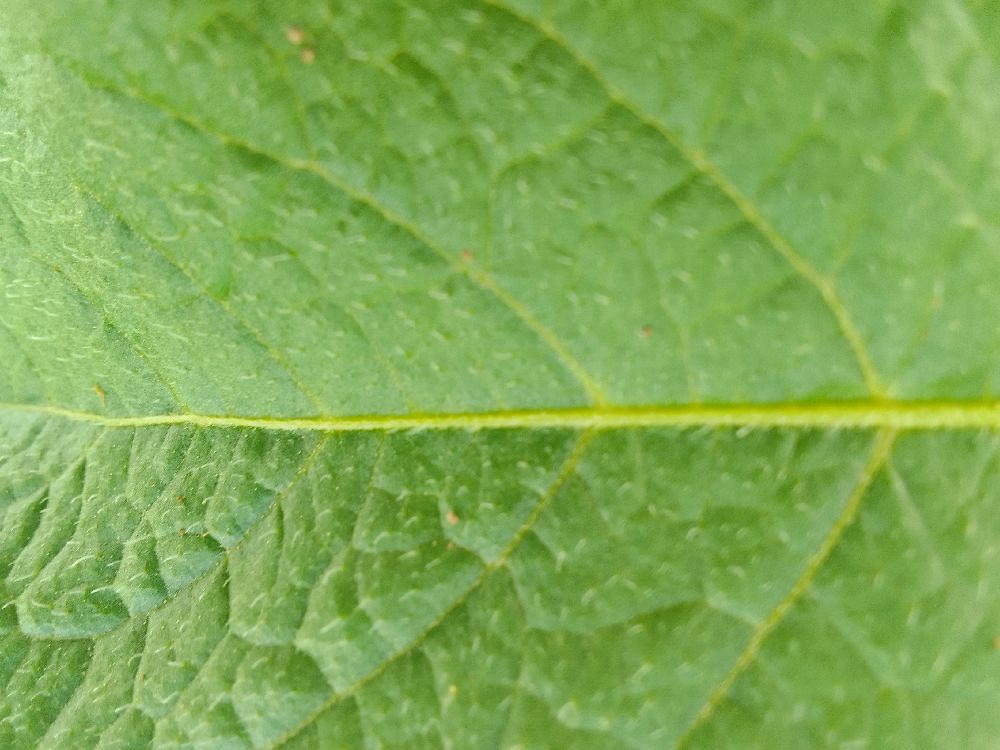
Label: Healthy